FC Zürich

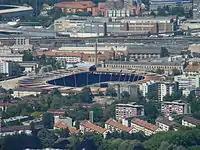
Letzigrund

In the 2016–17 season, FC Zürich won the Challenge League ahead of Neuchâtel Xamax, and returned after one year to the Super League. In the 2017–2018 season they finished fourth. On 27 May 2018, they won the Swiss Cup for the tenth time, beating Young Boys 2–1.